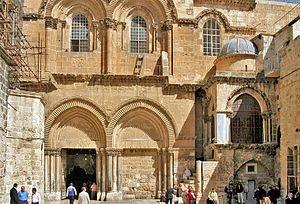
Le siège de Jérusalem ayant lieu de 636 à 637 est un épisode du conflit qui oppose l'Empire byzantin au Califat des Rachidoune. Il commence quand l'armée du calife bien guidé Omar dirigée par Abu Ubayda ibn al-Djarrah met le siège devant Jérusalem en novembre 636. Après six mois, le patriarche Sophrone accepte la reddition de la cité, à la condition qu'elle se fasse devant le calife. En avril 637, le calife Omar ibn al-Khattâb arrive devant Jérusalem pour recevoir la reddition de la ville.